Llogara National Park

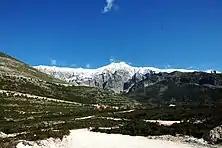
Maja e Çikës as seen from the beach of the village of Dhërmi.

Llogara, a mountain pass that rises to an elevation of between Maja e Çikës and Maja e Gjipalit, is the watershed between the Adriatic Sea in the north and the Ionian Sea in the south. The pass lies on a tectonic uplift line of two tectonic zones that of Sazan on the southwest and that of Jonike on the northeast. It leads the Dukat Valley to the southern end of Vlora Bay close to Orikum. To the south, the pass is very rugged and steep, falling down into the Ionian Sea, whose coast is only three kilometers away, but more than below. Moreover, to the south the pass opens and offers impressive views over the Albanian Riviera,